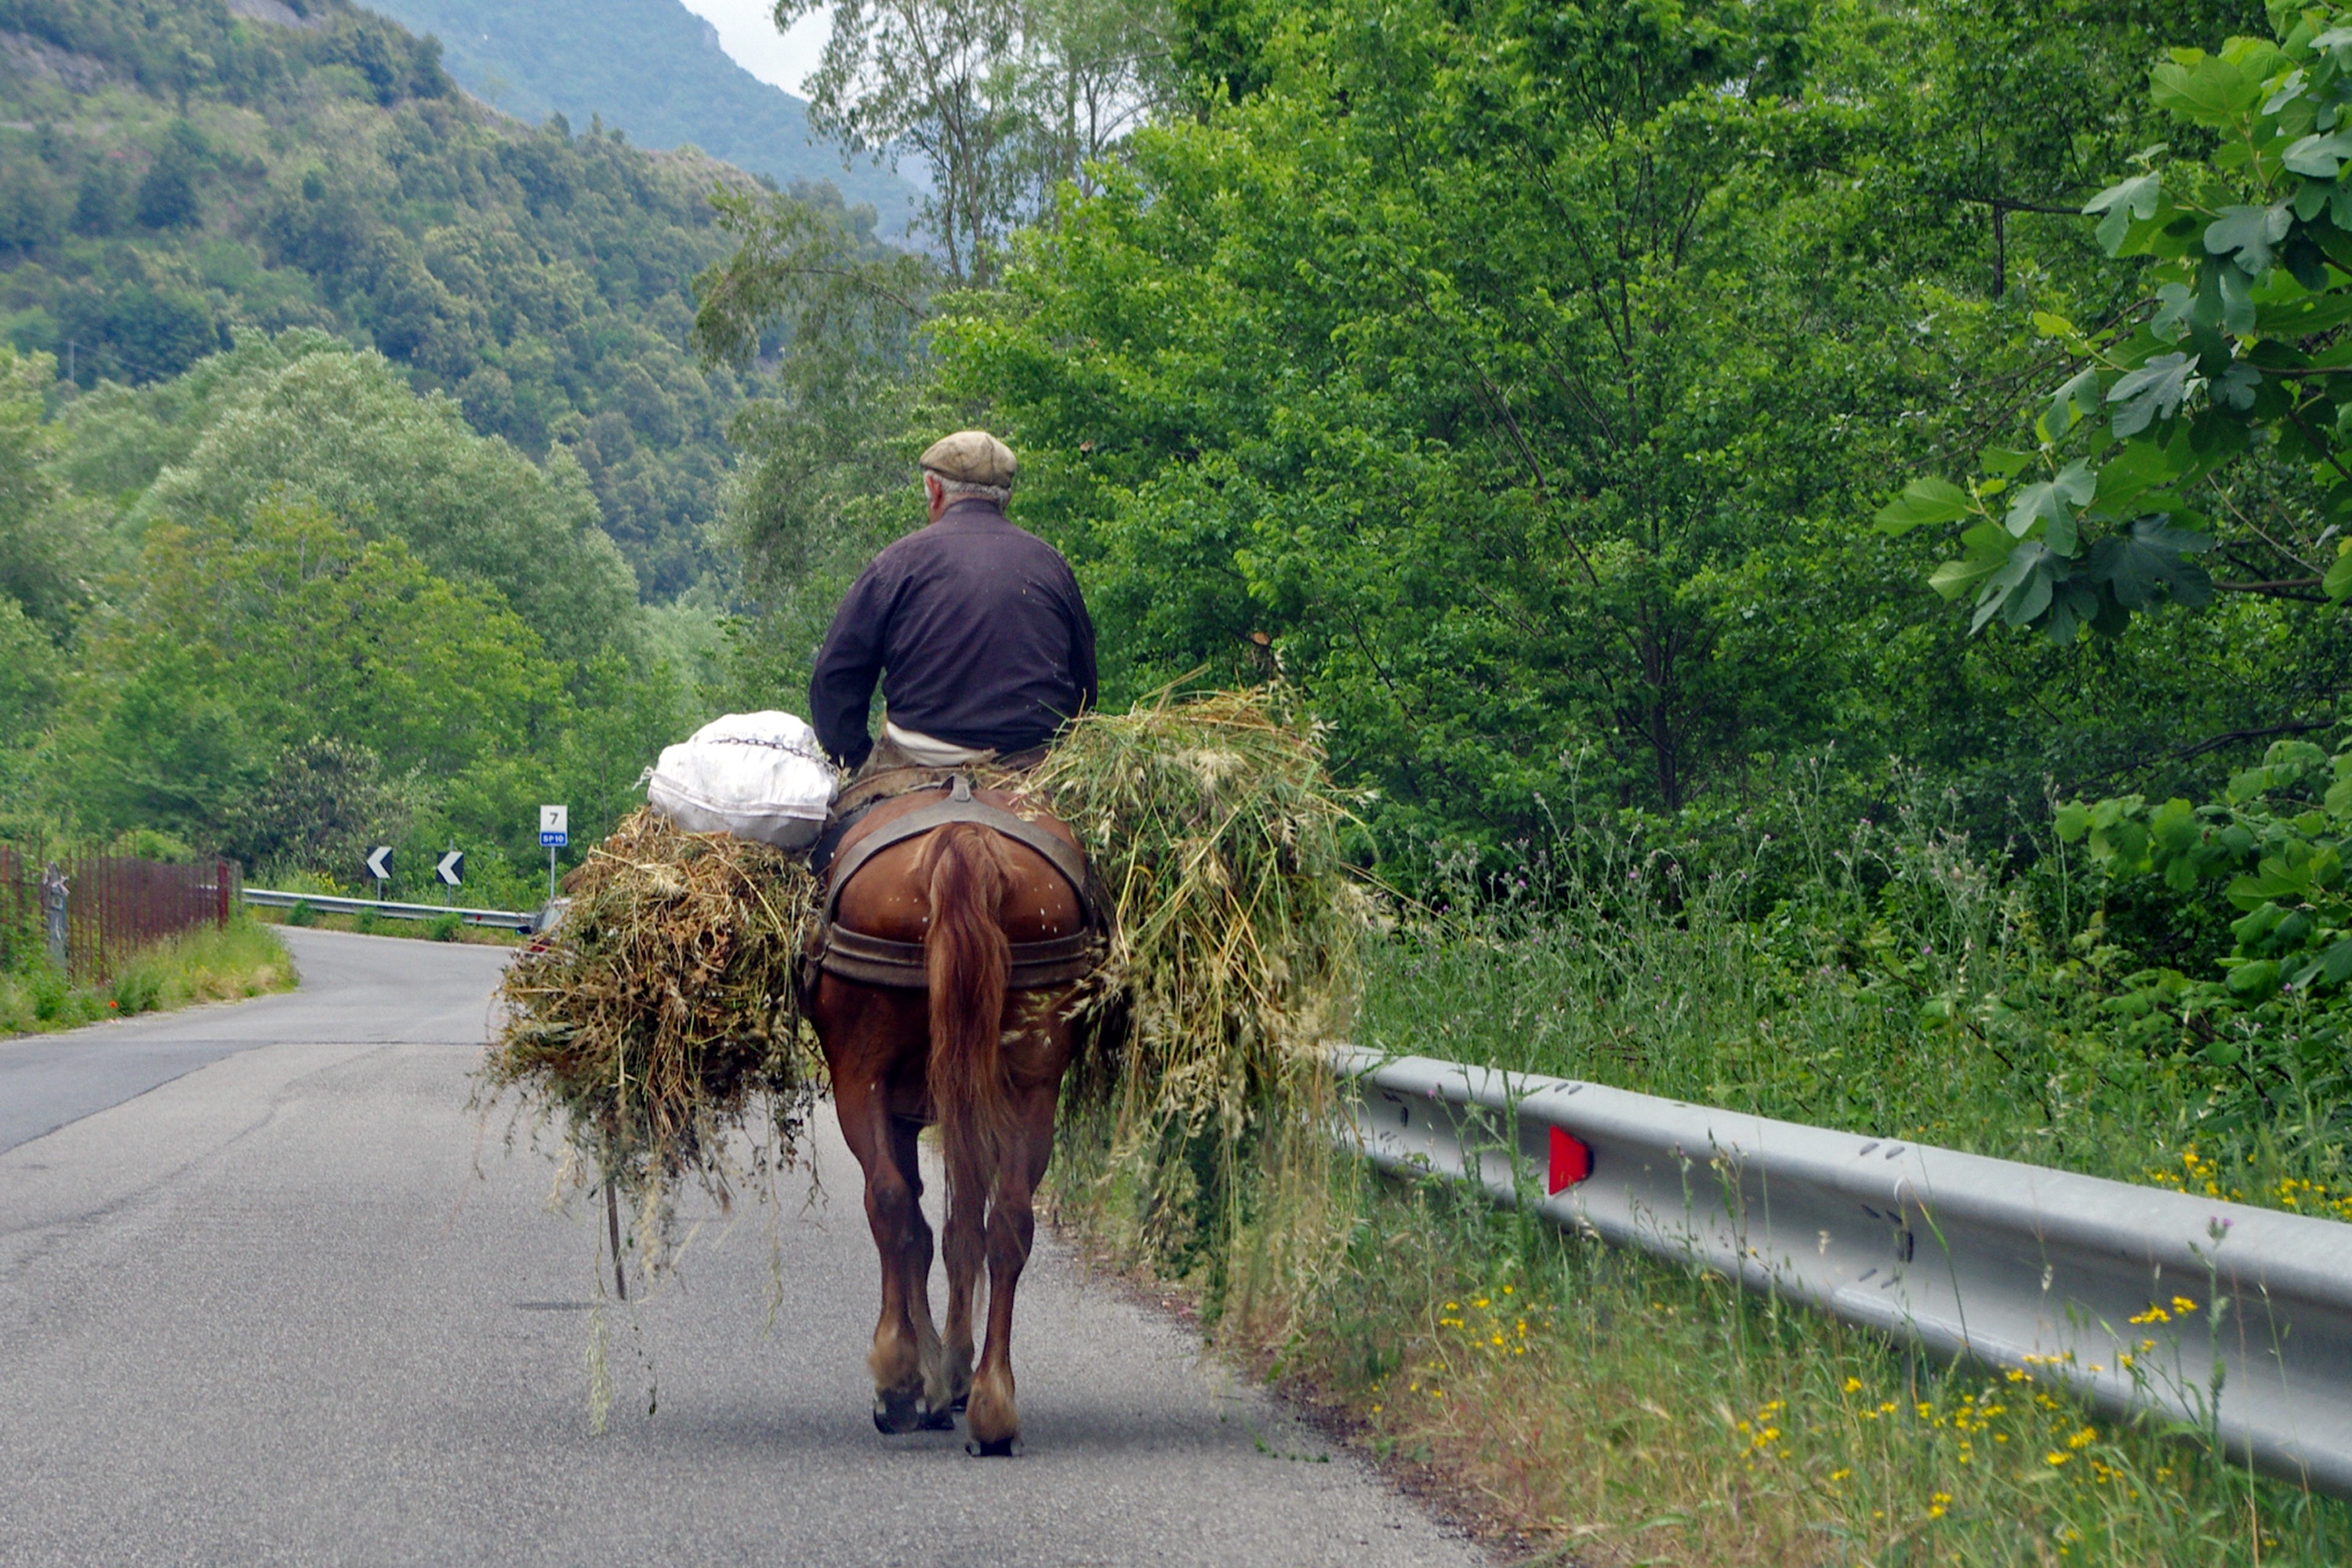
hay, horse, tourism, farmer, rural area, pollino national park, orsomarso, mule, panniers, orsomarso mountains, equestrianism, trail riding, horse like mammal, animal sports